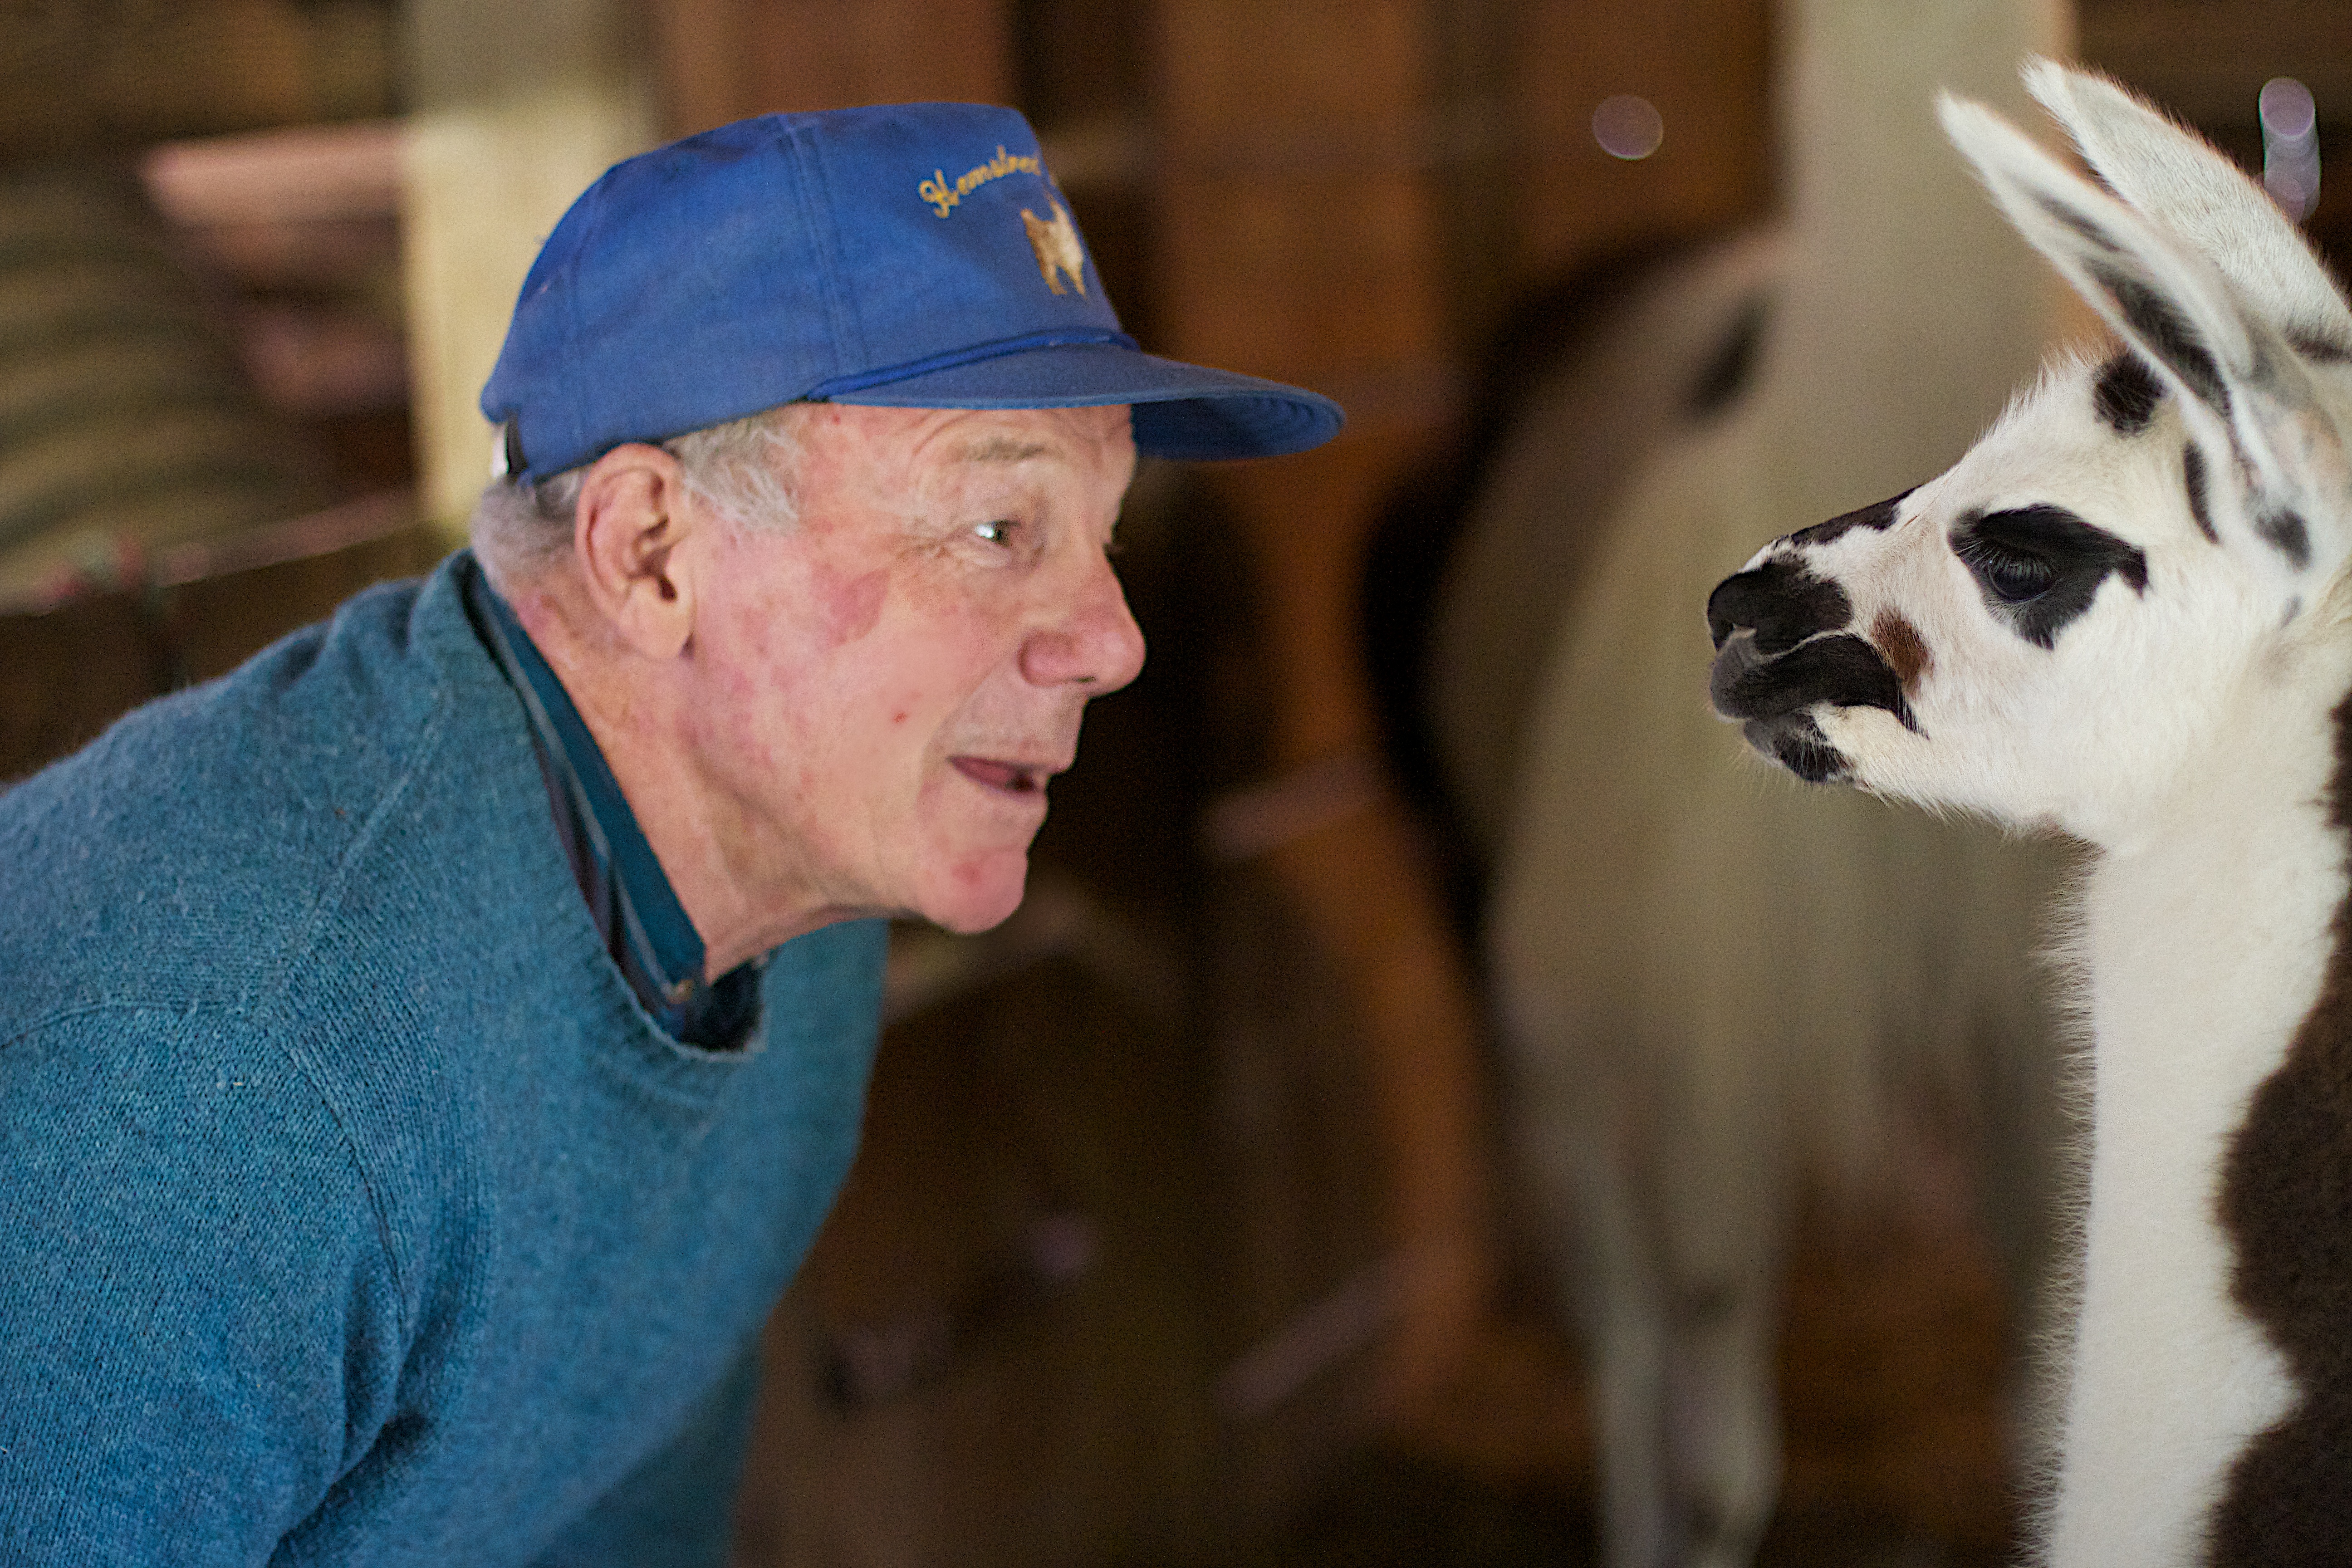
fur, livestock, mammal, llama, fun, snout, head, 2012366